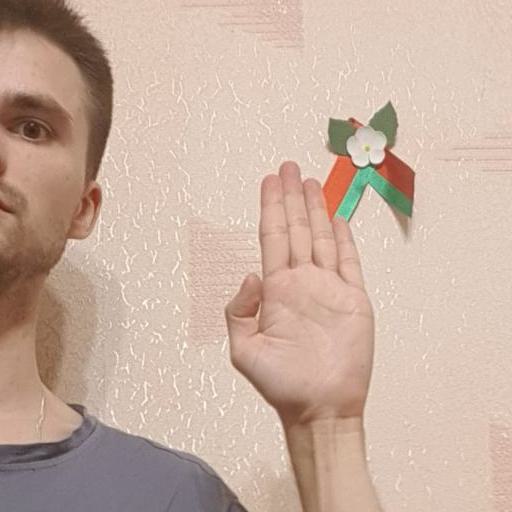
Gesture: stop